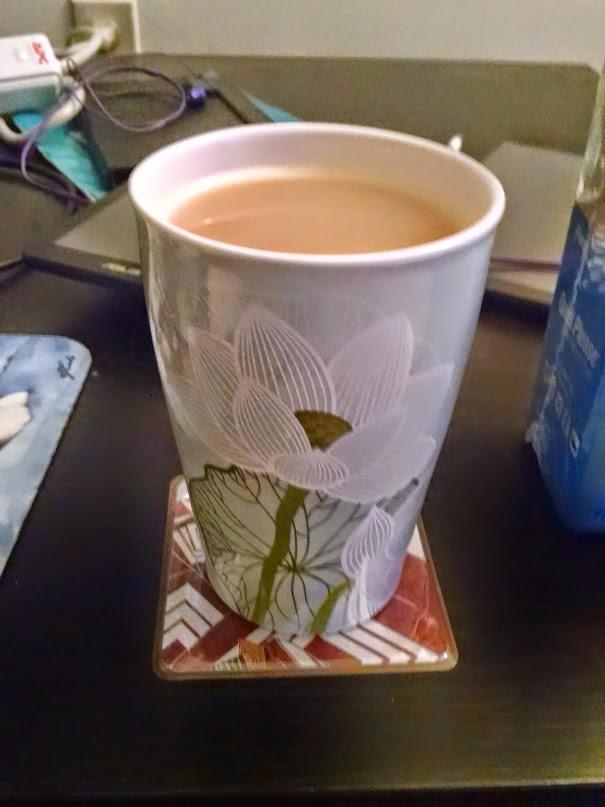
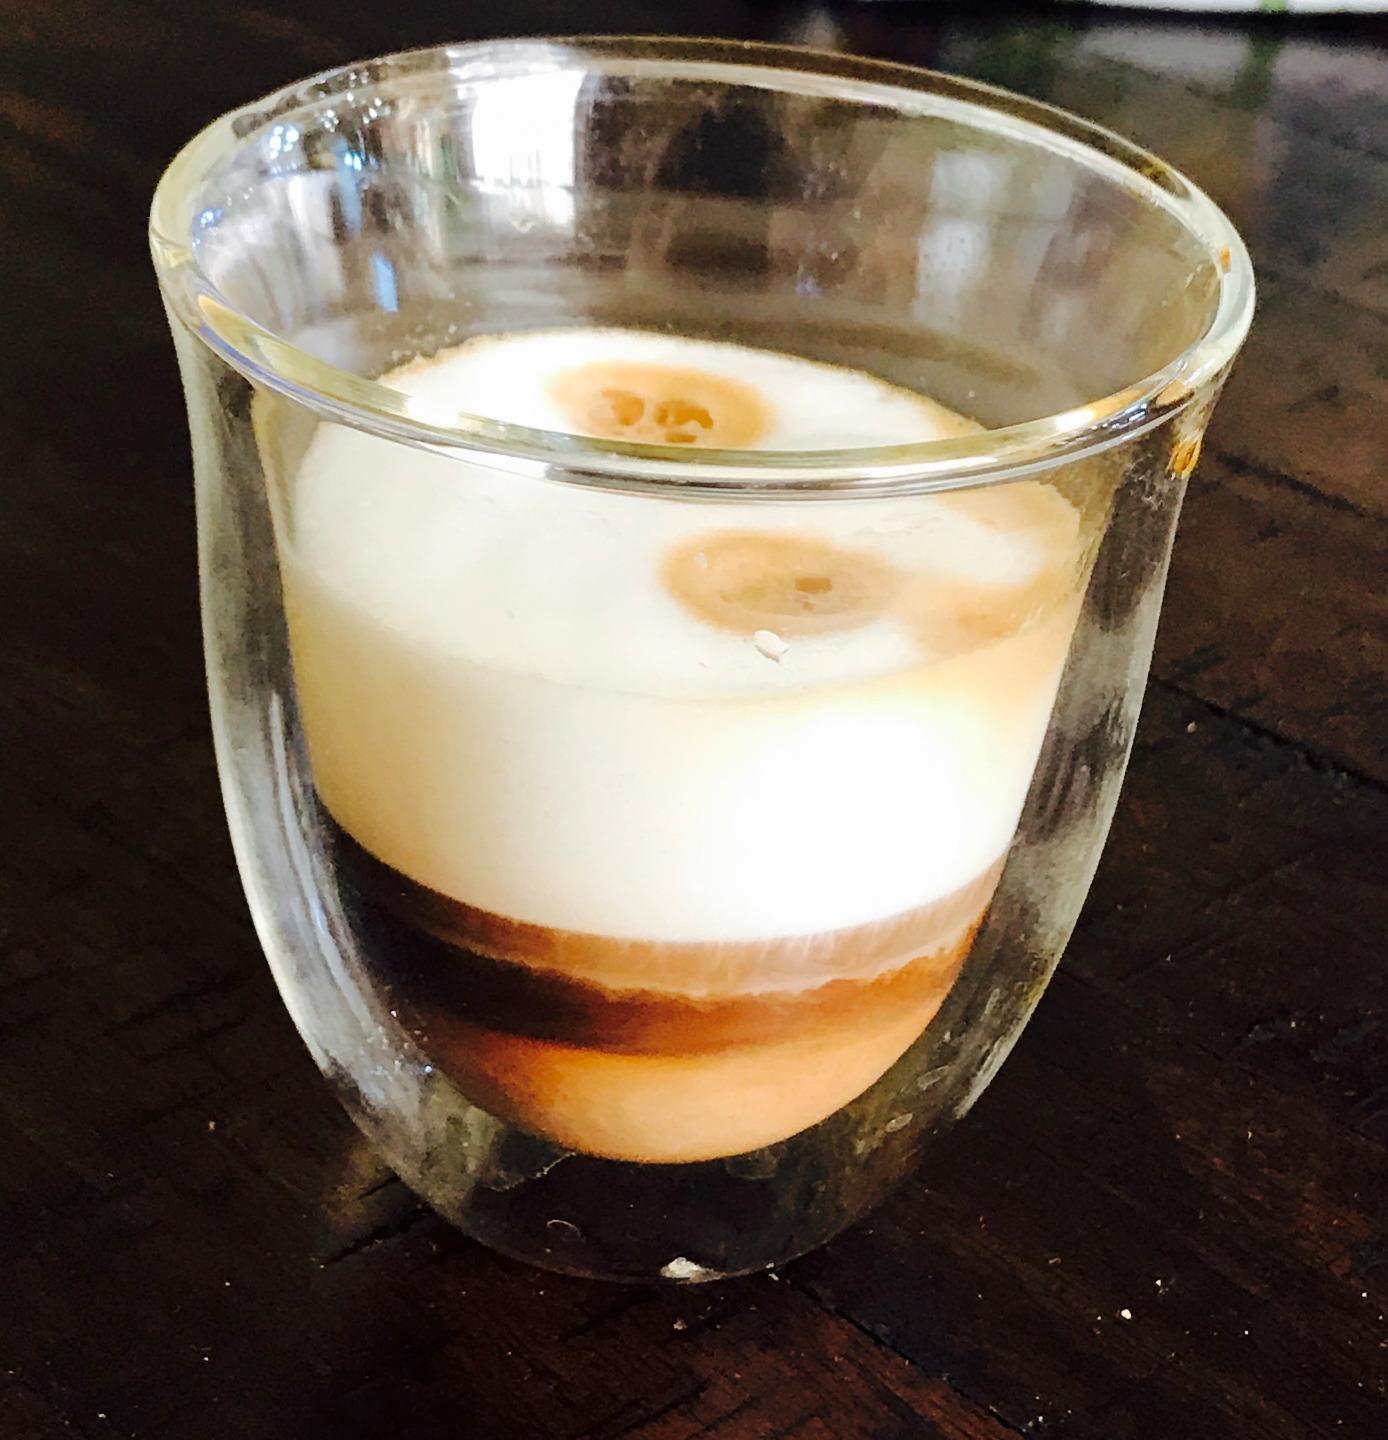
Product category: items_mug
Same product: no